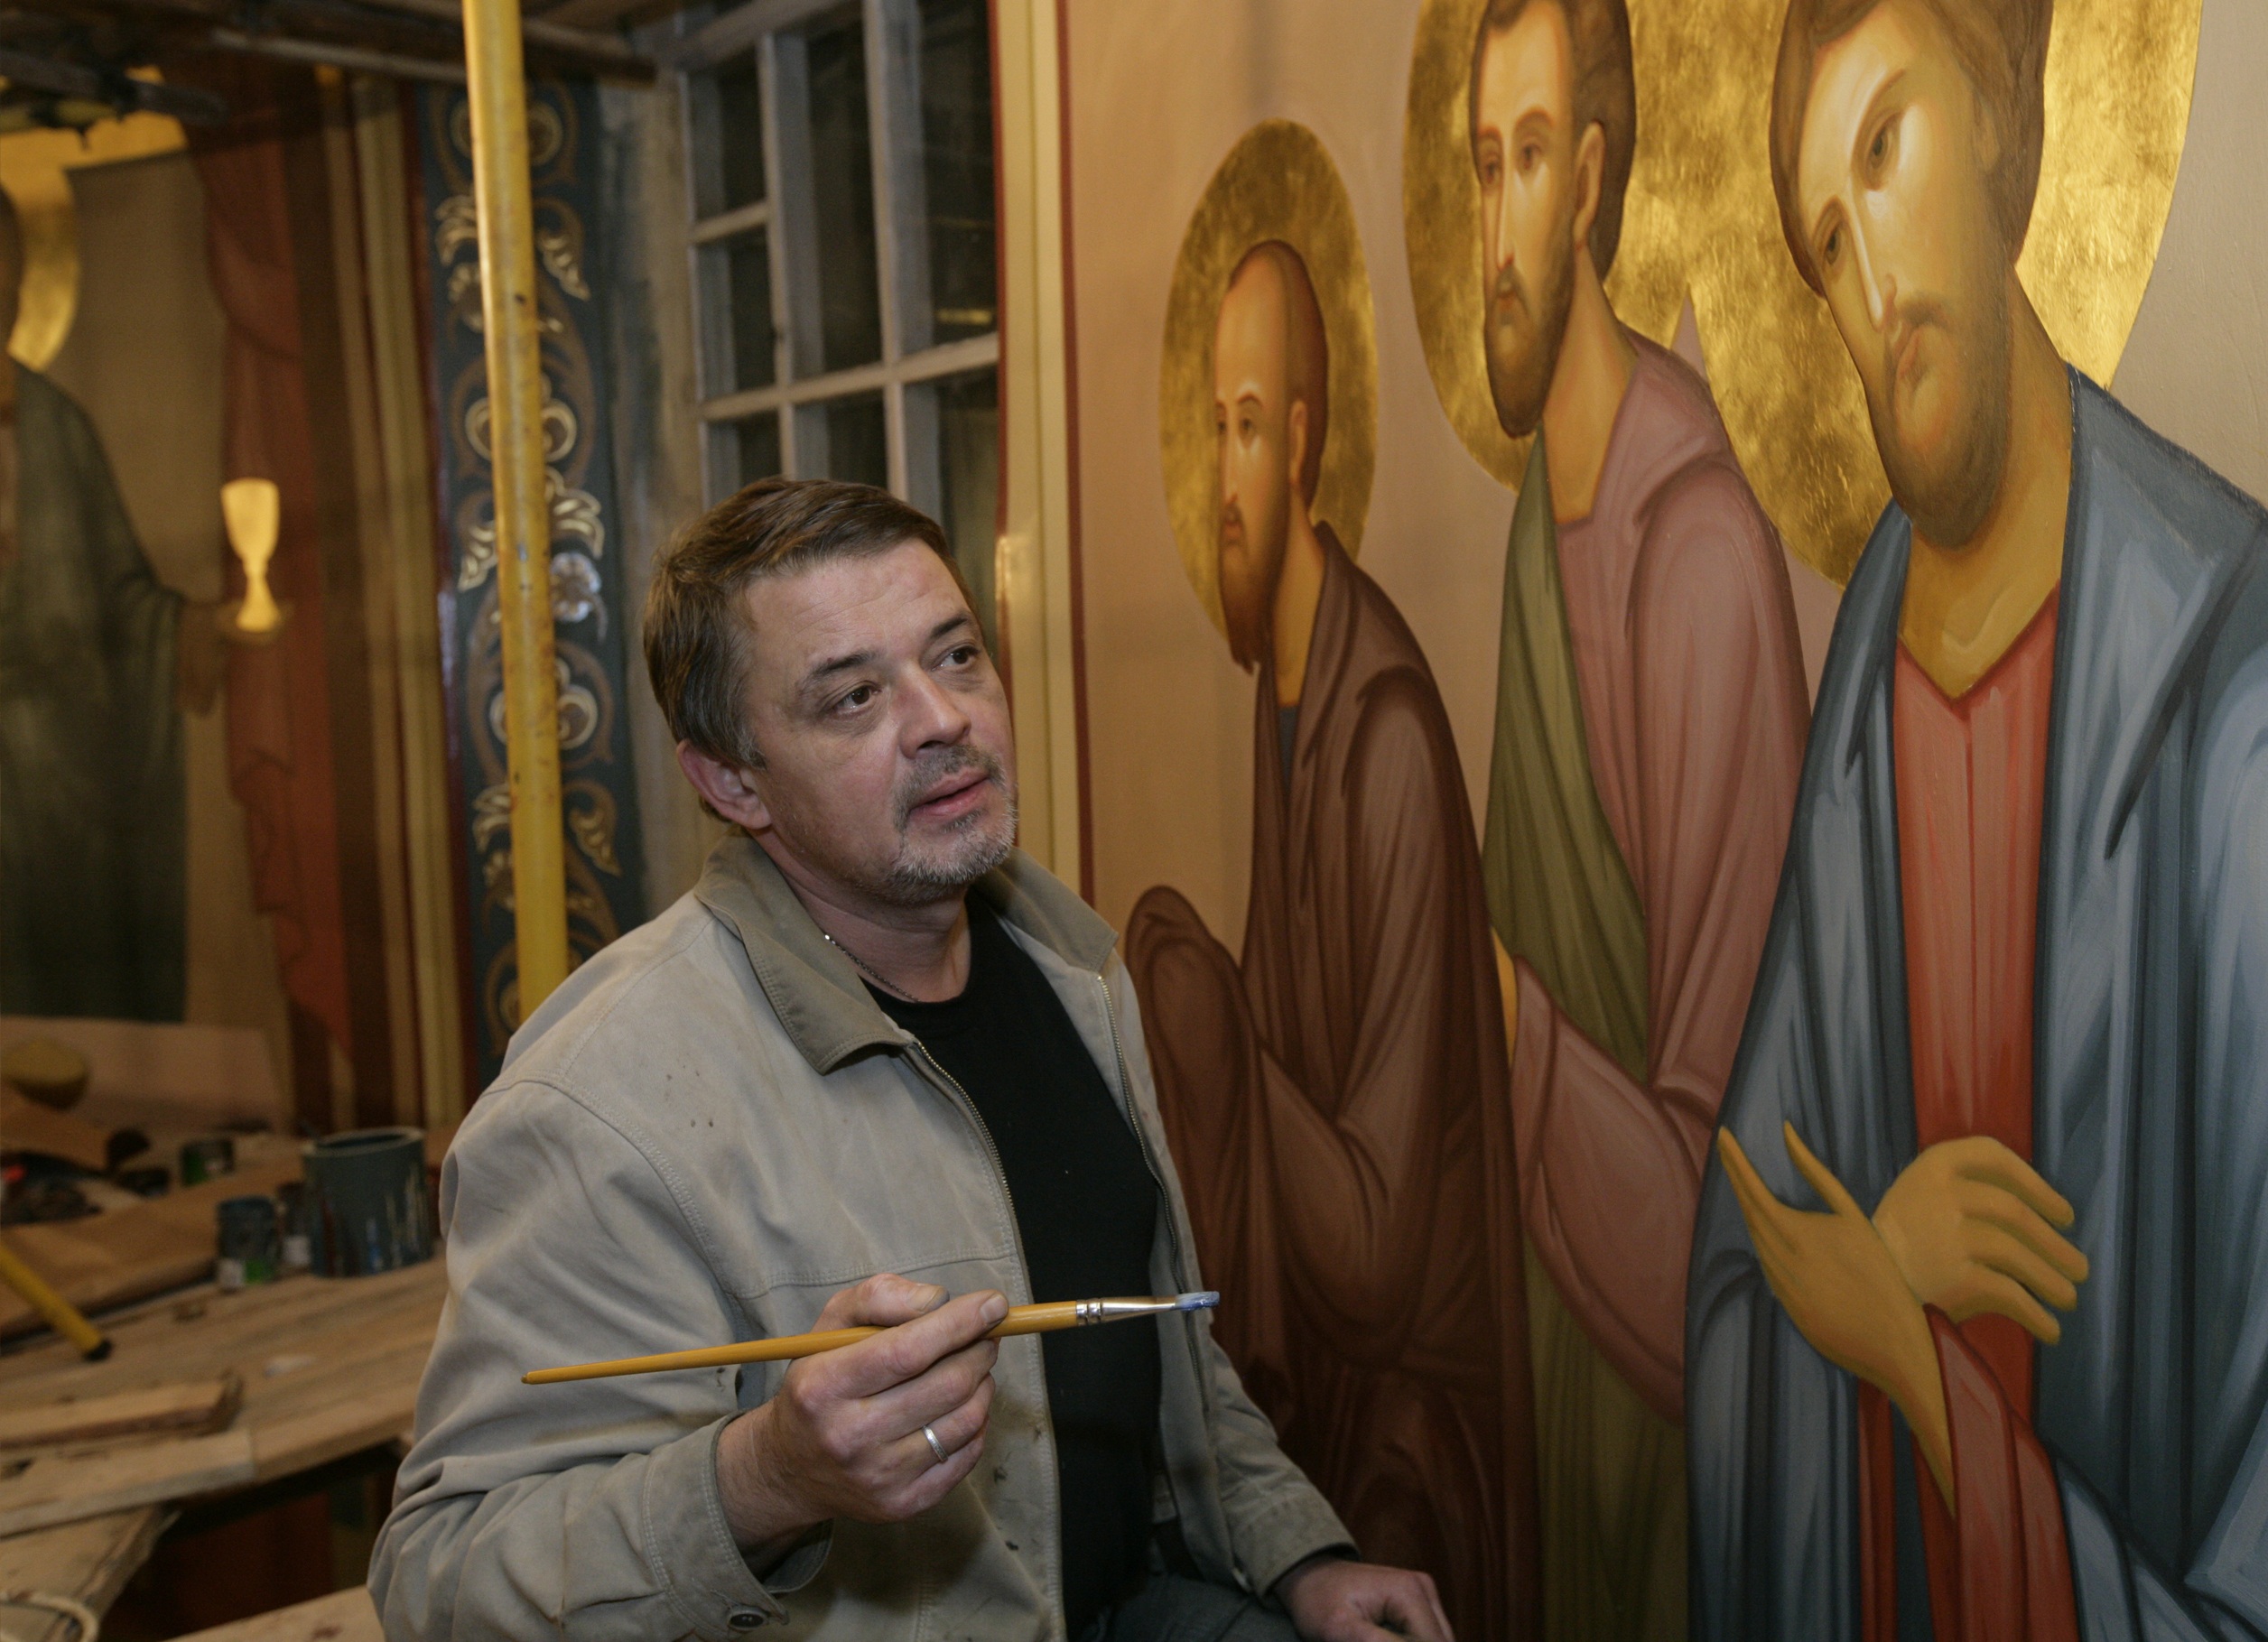
brush, color, artist, paint, colorful, painting, surface, art, painter, creativity, temple, bright, inspiration, icon, creator, oil, screenshot, orthodoxy, master